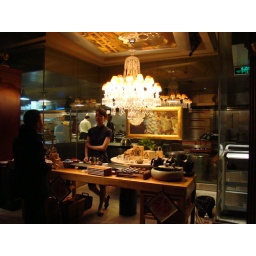
entire kitchen exposed by glass